What Goes Up

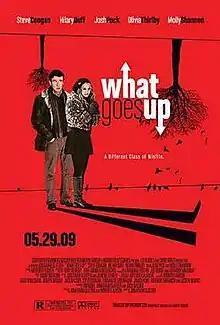
Theatrical release poster

What Goes Up is a 2009 American comedy-drama film directed by Jonathan Glatzer and starring Hilary Duff, Steve Coogan, Josh Peck, Olivia Thirlby, and Molly Shannon. It was co-written by Glatzer and Robert Lawson and distributed by Sony Pictures Entertainment. Coogan also serves as an executive producer. It premiered on May 8, 2009 at the 3rd Annual Buffalo Niagara Film Festival. "What Goes Up" was released in the US through Sony Pictures and Three Kings Productions in select theaters on May 29, 2009 and expanded to more theaters the following week. The film grossed $5,290 in its opening weekend.